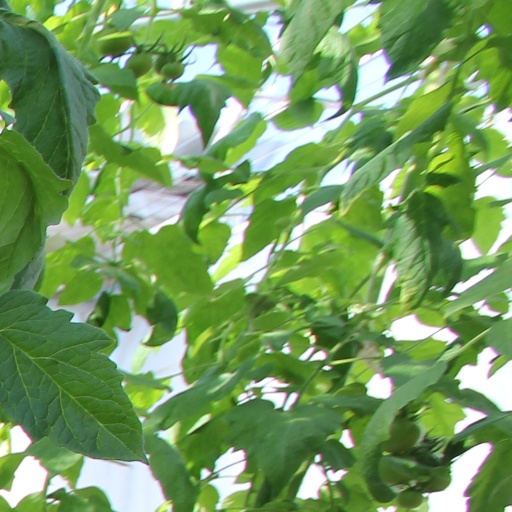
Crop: tomato